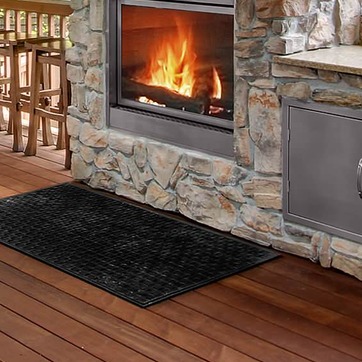
Material: stone